William Borthwick (Dorset politician)

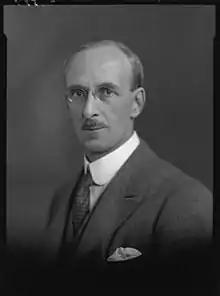
Hon. William Borthwick in 1929

Hon. William Borthwick (14 June 1879 – 16 December 1956) was a British Liberal Party politician, Army Captain and Barrister.